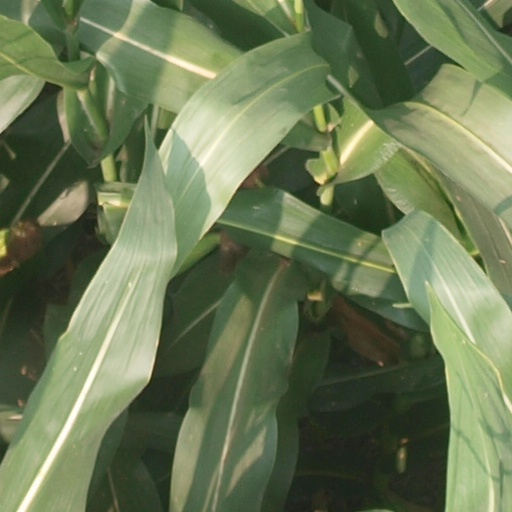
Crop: maize; corn